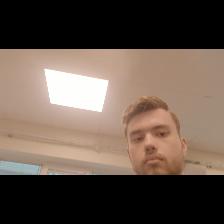
Label: Human